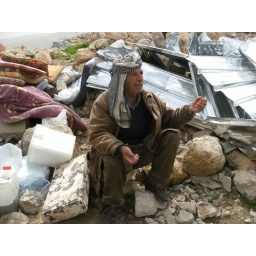
Man sitting in the remains of his home